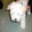
Label: dog